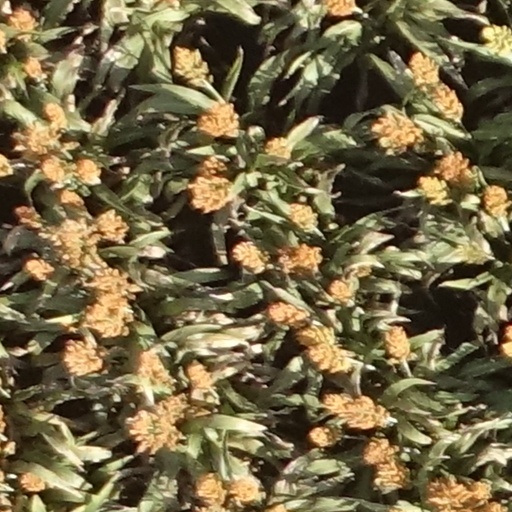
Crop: sorghum